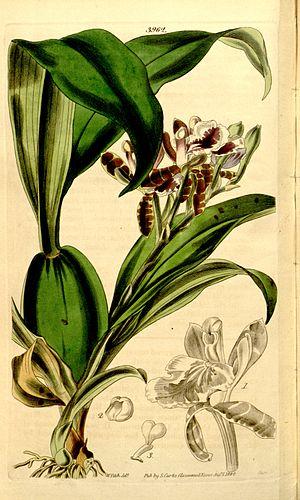
Aspasia est un genre de la famille des Orchidaceae.